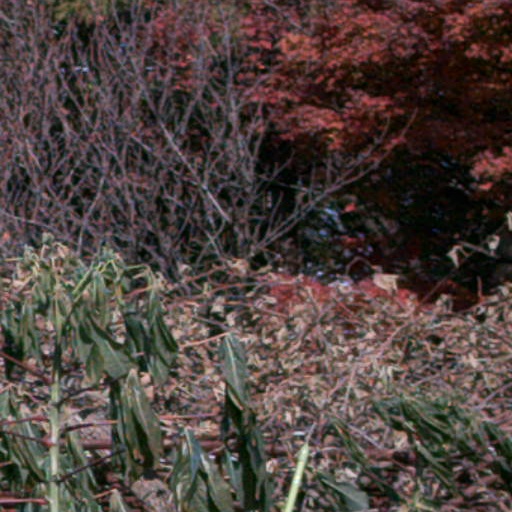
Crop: cassava